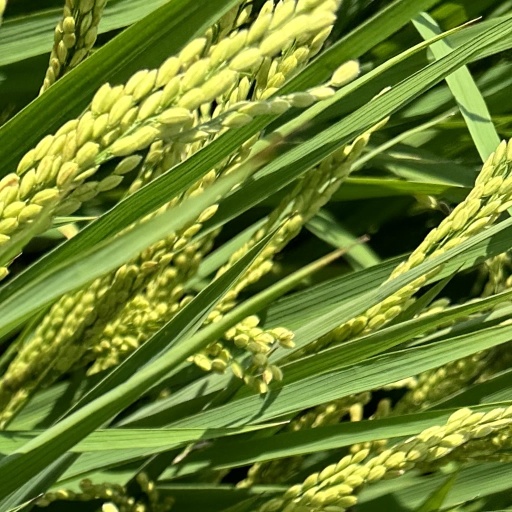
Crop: rice